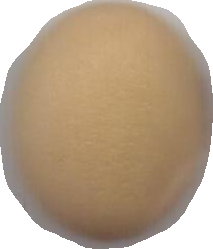
Variety: Anjasmoro